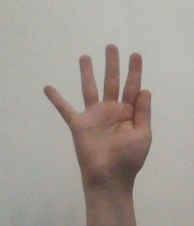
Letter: sheen